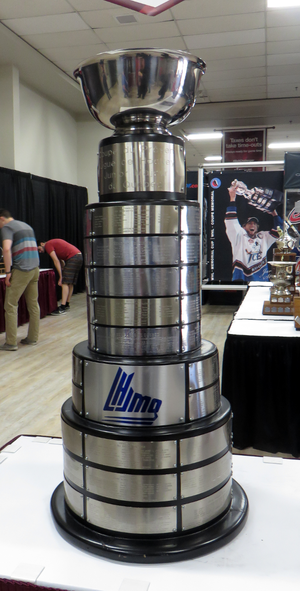
La Coupe du Président est remise chaque année à l'équipe championne des séries éliminatoires de la Ligue de hockey junior majeur du Québec (LHJMQ), au hockey sur glace.